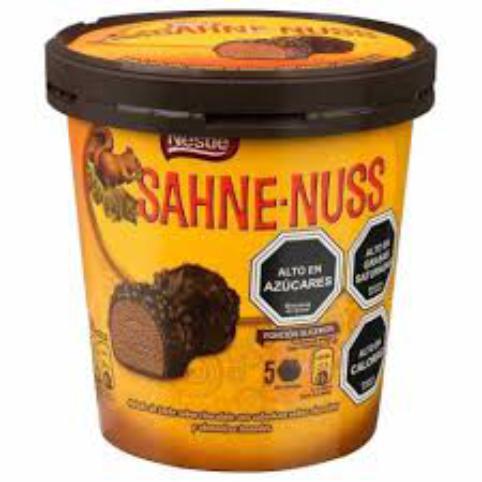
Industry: Food